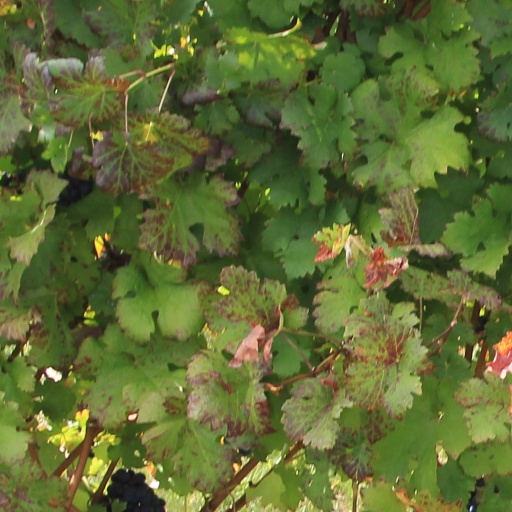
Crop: grape